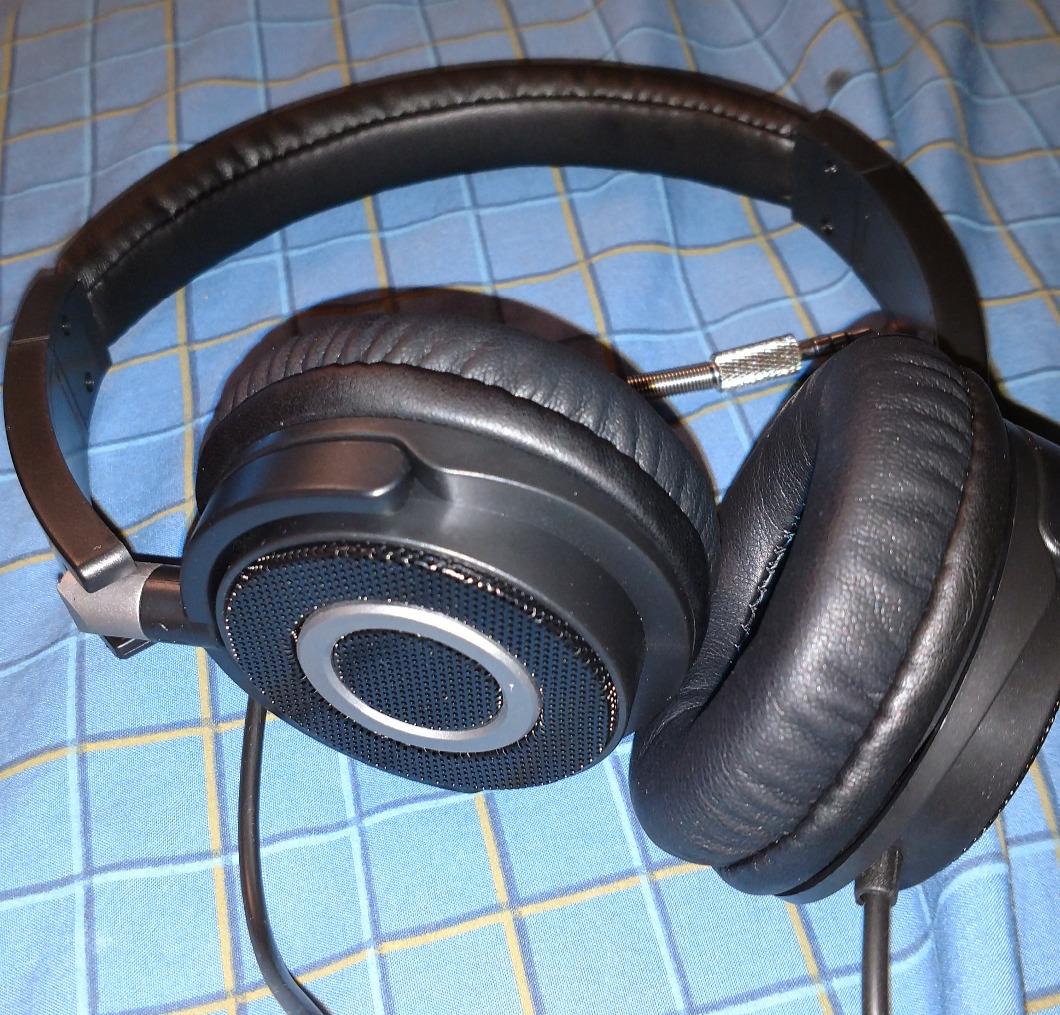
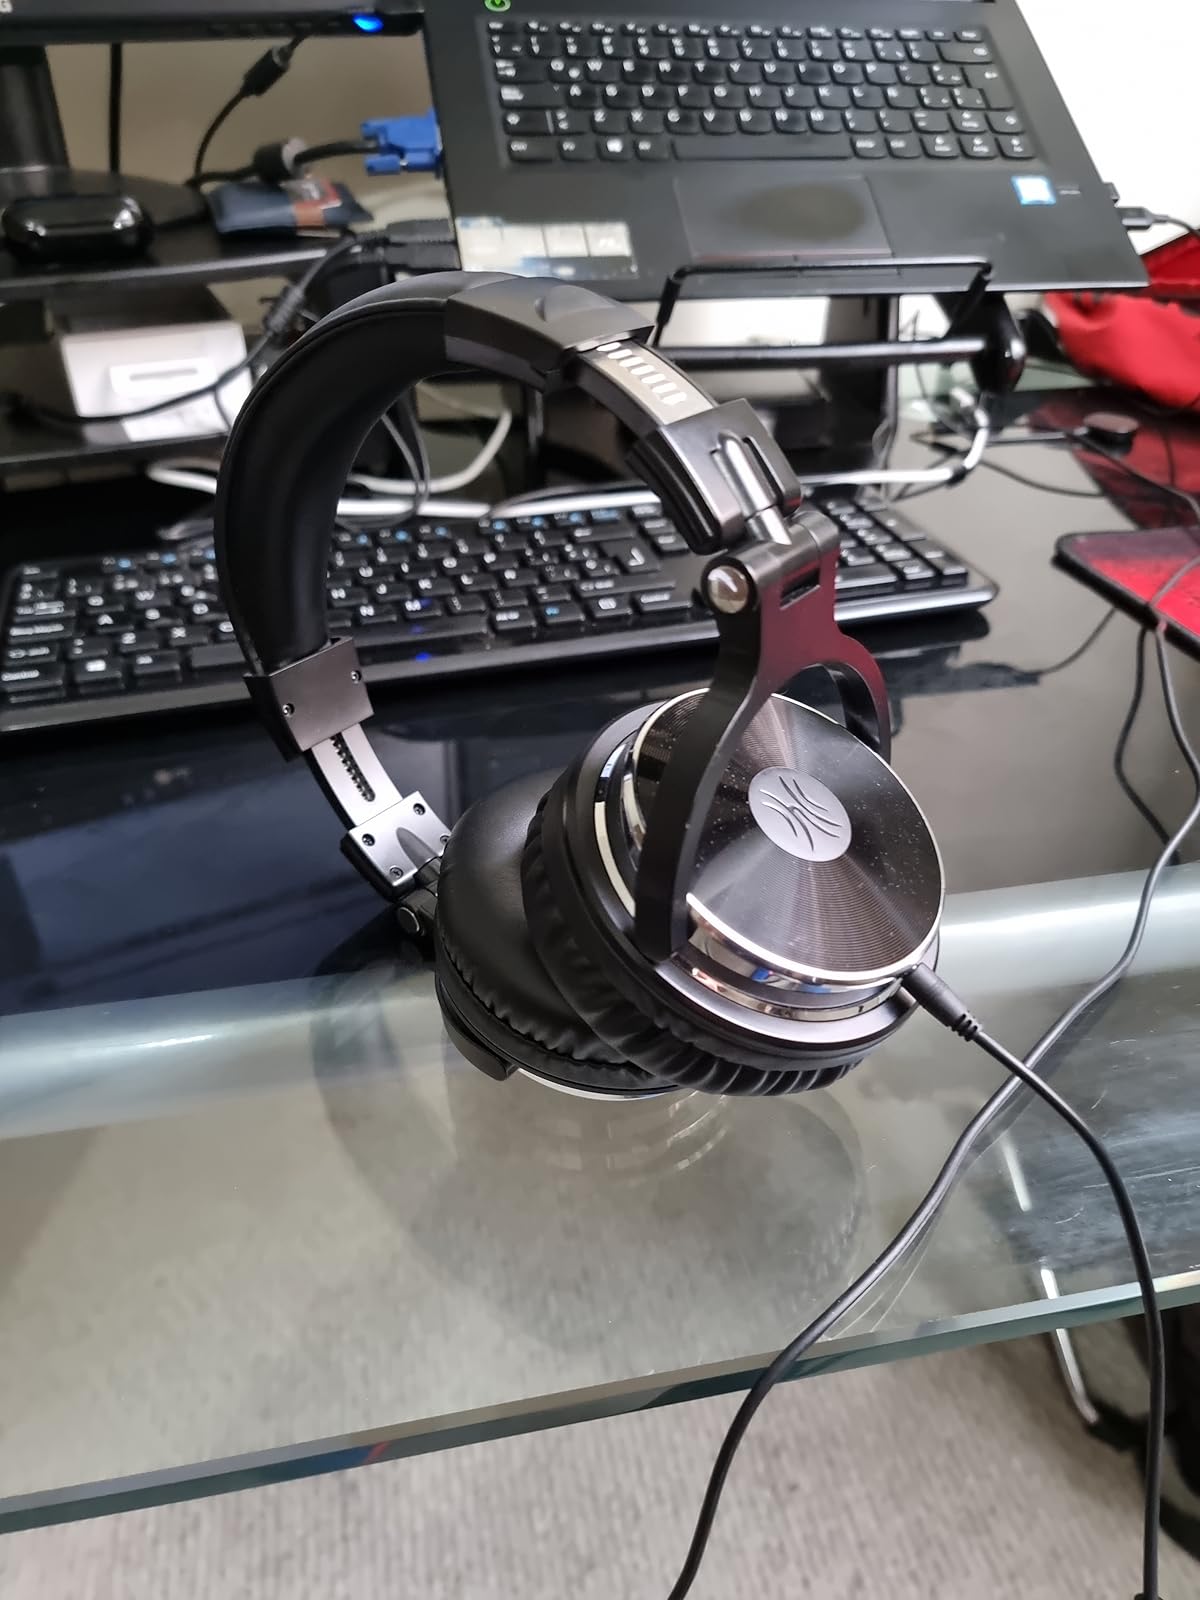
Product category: headphones
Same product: no